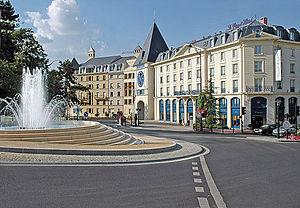
Le Plessis Robinson
Le Plessis-Robinson est une commune française du département des Hauts-de-Seine en région Île-de-France, dans l'arrondissement d'Antony, au sud-ouest de Paris.
Le nouvel urbanisme est un courant urbanistique né d'abord en Europe, puis aux États-Unis d’Amérique où il s'est développé et où il a connu une certaine faveur depuis les années 1980. Il se distingue de l'urbanisme néo-traditionnel par le fait qu'il reprend les principes de l'urbanisme et de la morphologie urbaine traditionnels, sans chercher nécessairement à pasticher les styles d'architectures traditionnelles d'une autre époque.